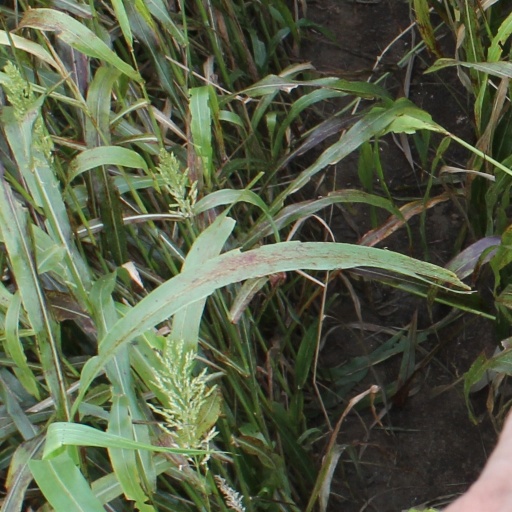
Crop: sorghum